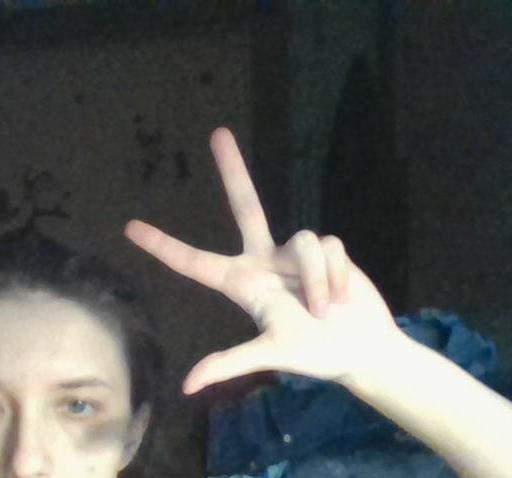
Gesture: three2